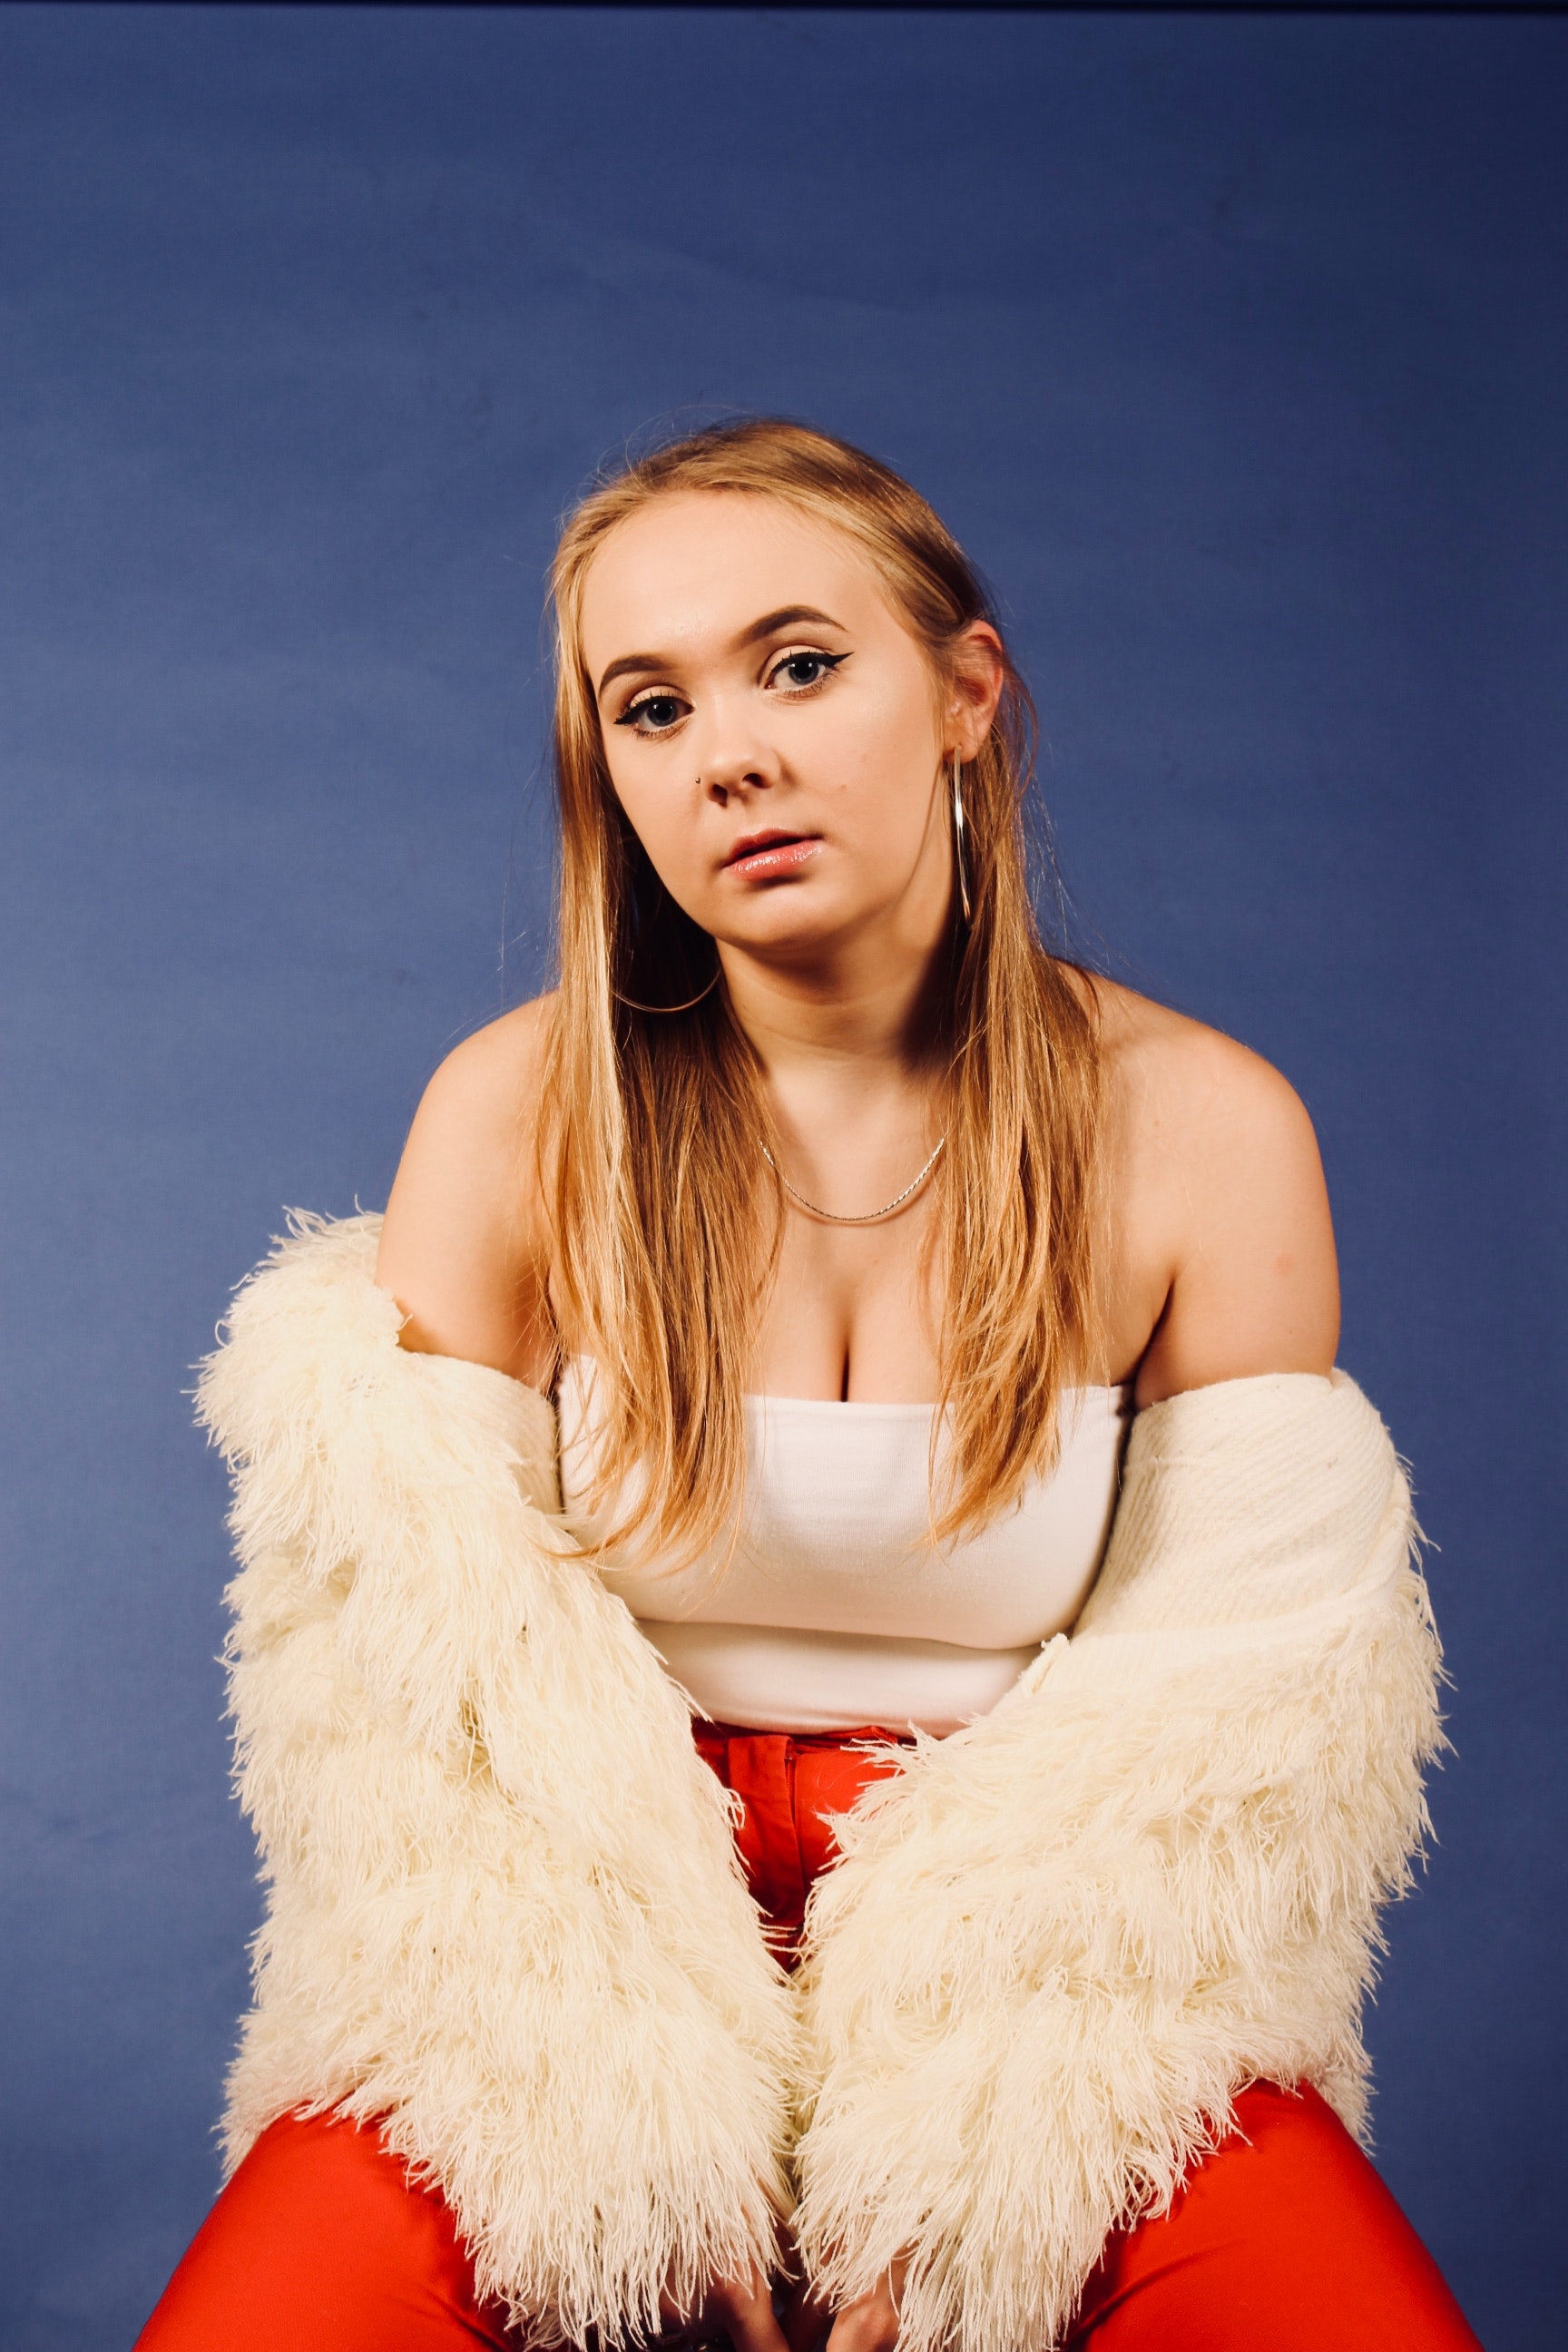
beauty, model, human hair color, girl, lady, photo shoot, fur, fashion model, blond, shoulder, fur clothing, brown hair, long hair, portrait, fun, smile